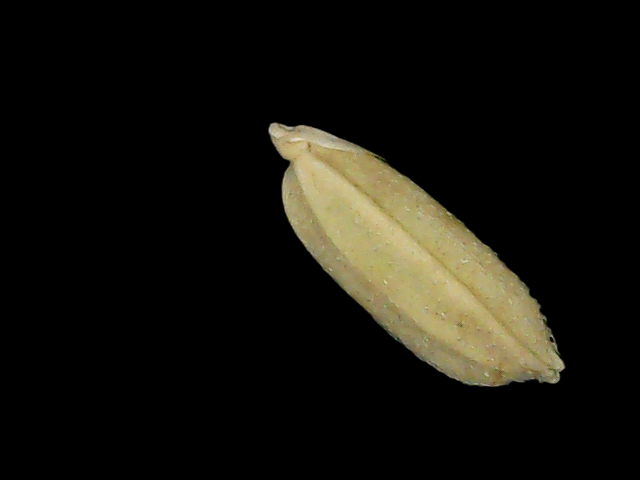
Rice variety: Bd52